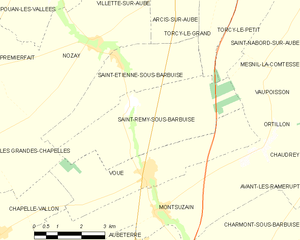
Carte des communes françaises: Saint-Remy-sous-Barbuise